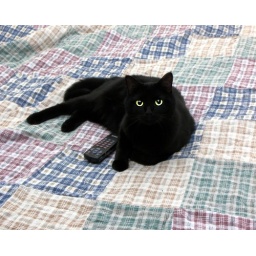
Mathew's cat laying on his bed acting innocent. Yes, he's as big as he looks here in the photo!